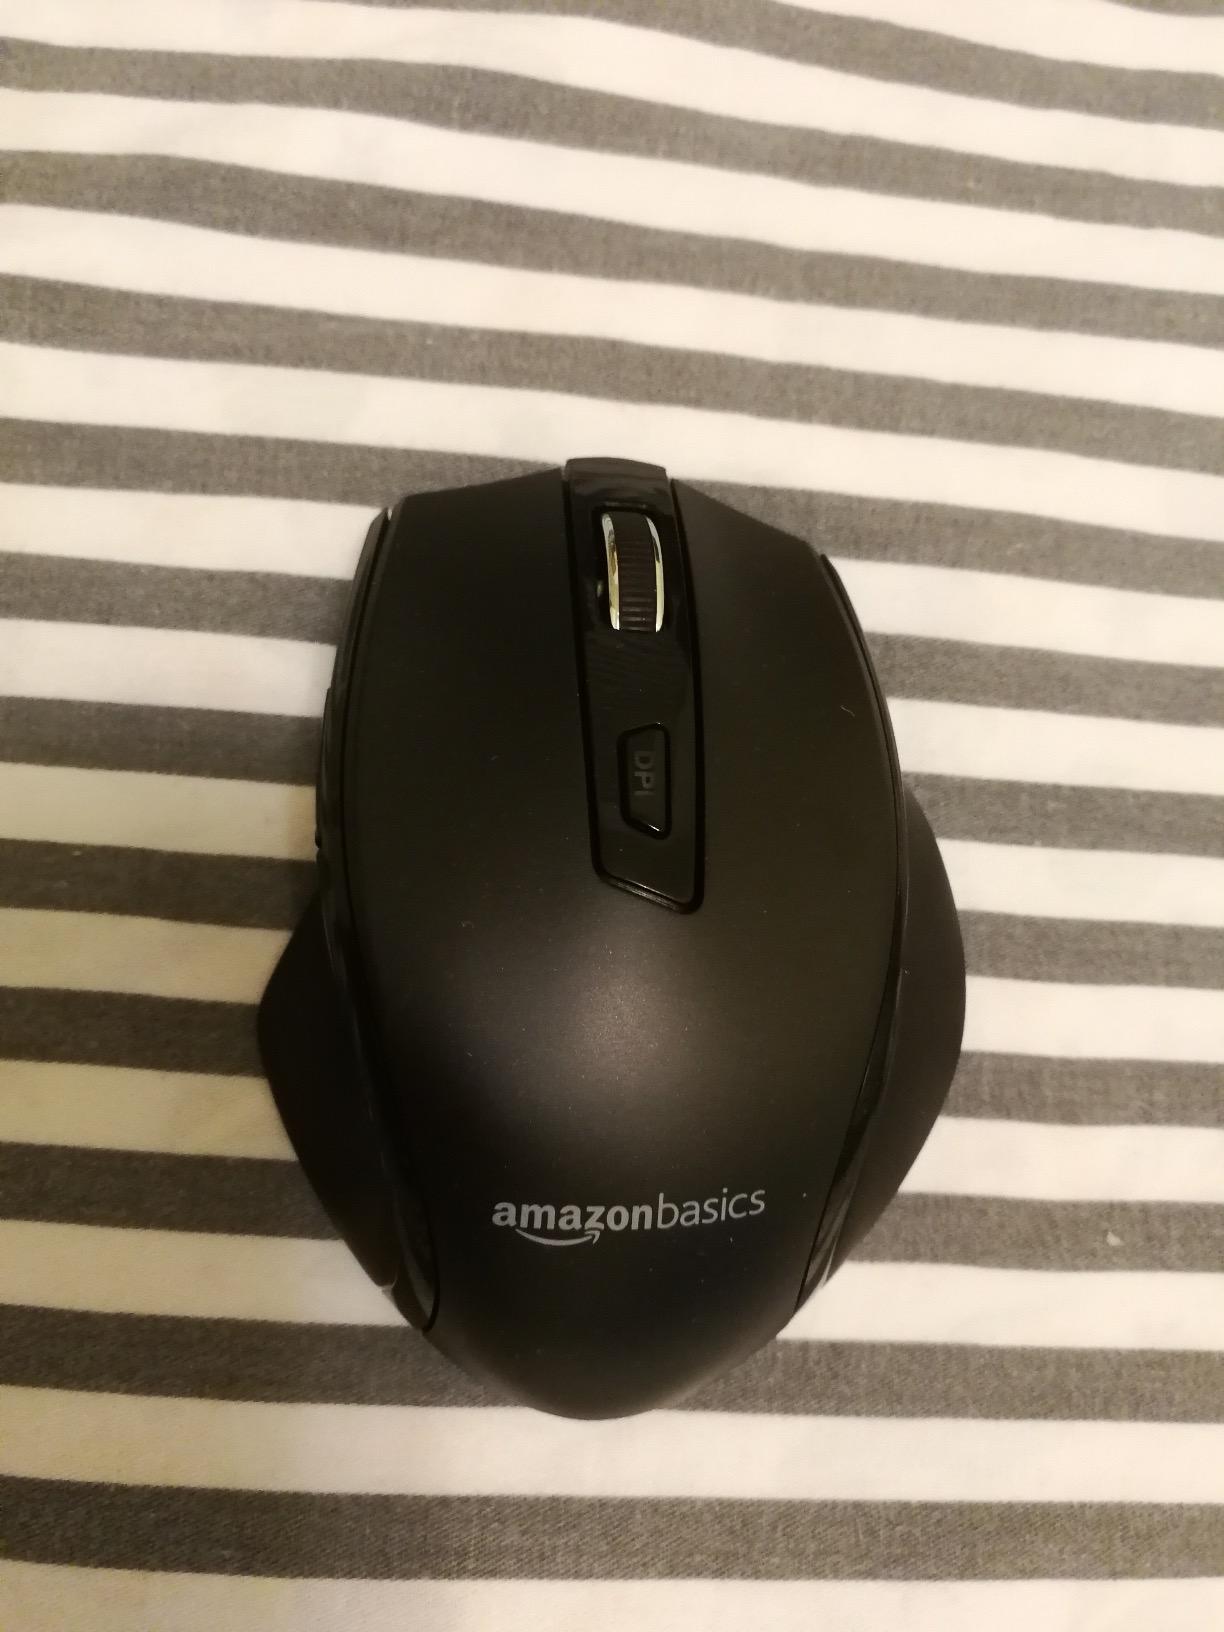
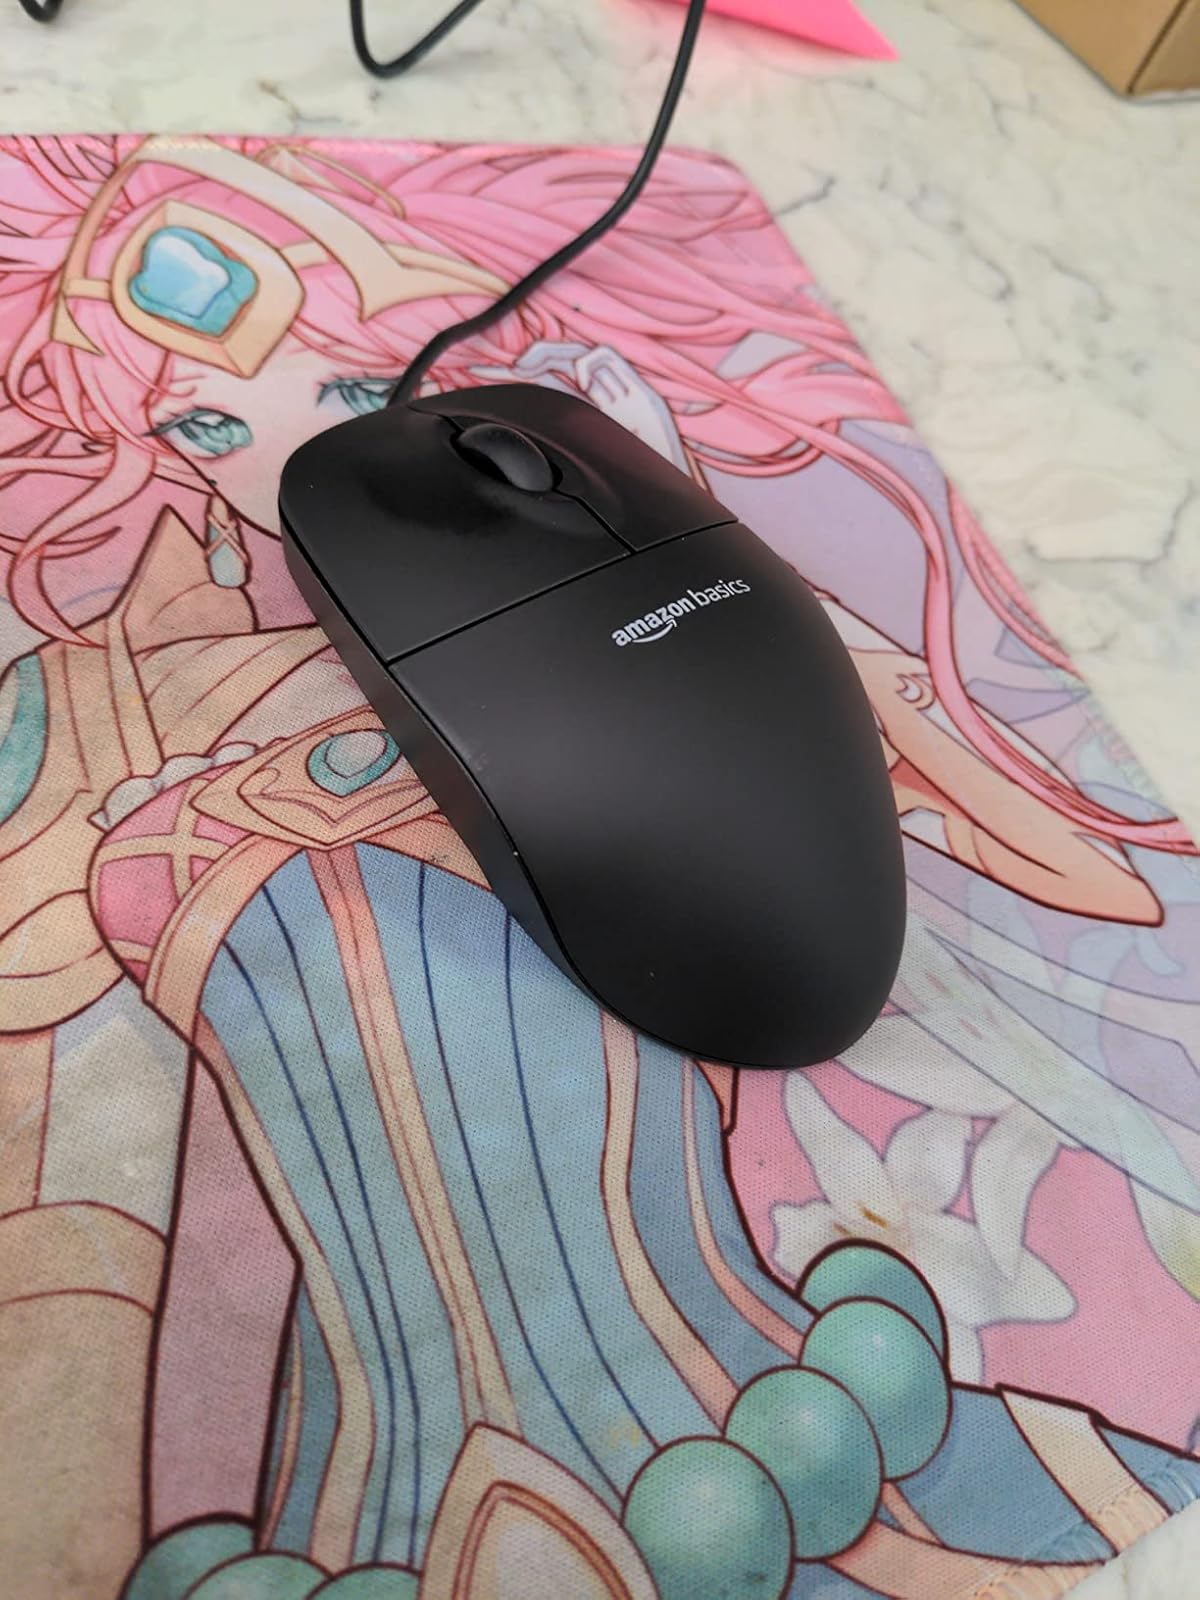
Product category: mouse
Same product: no